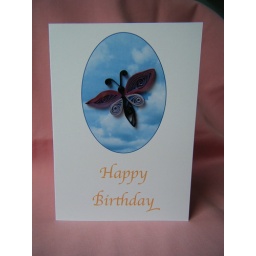
I think this quilled butterfly looks good against the photographic background of a blue sky.